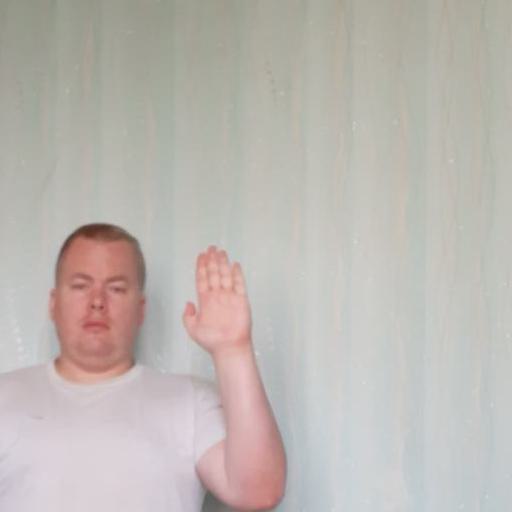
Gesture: stop